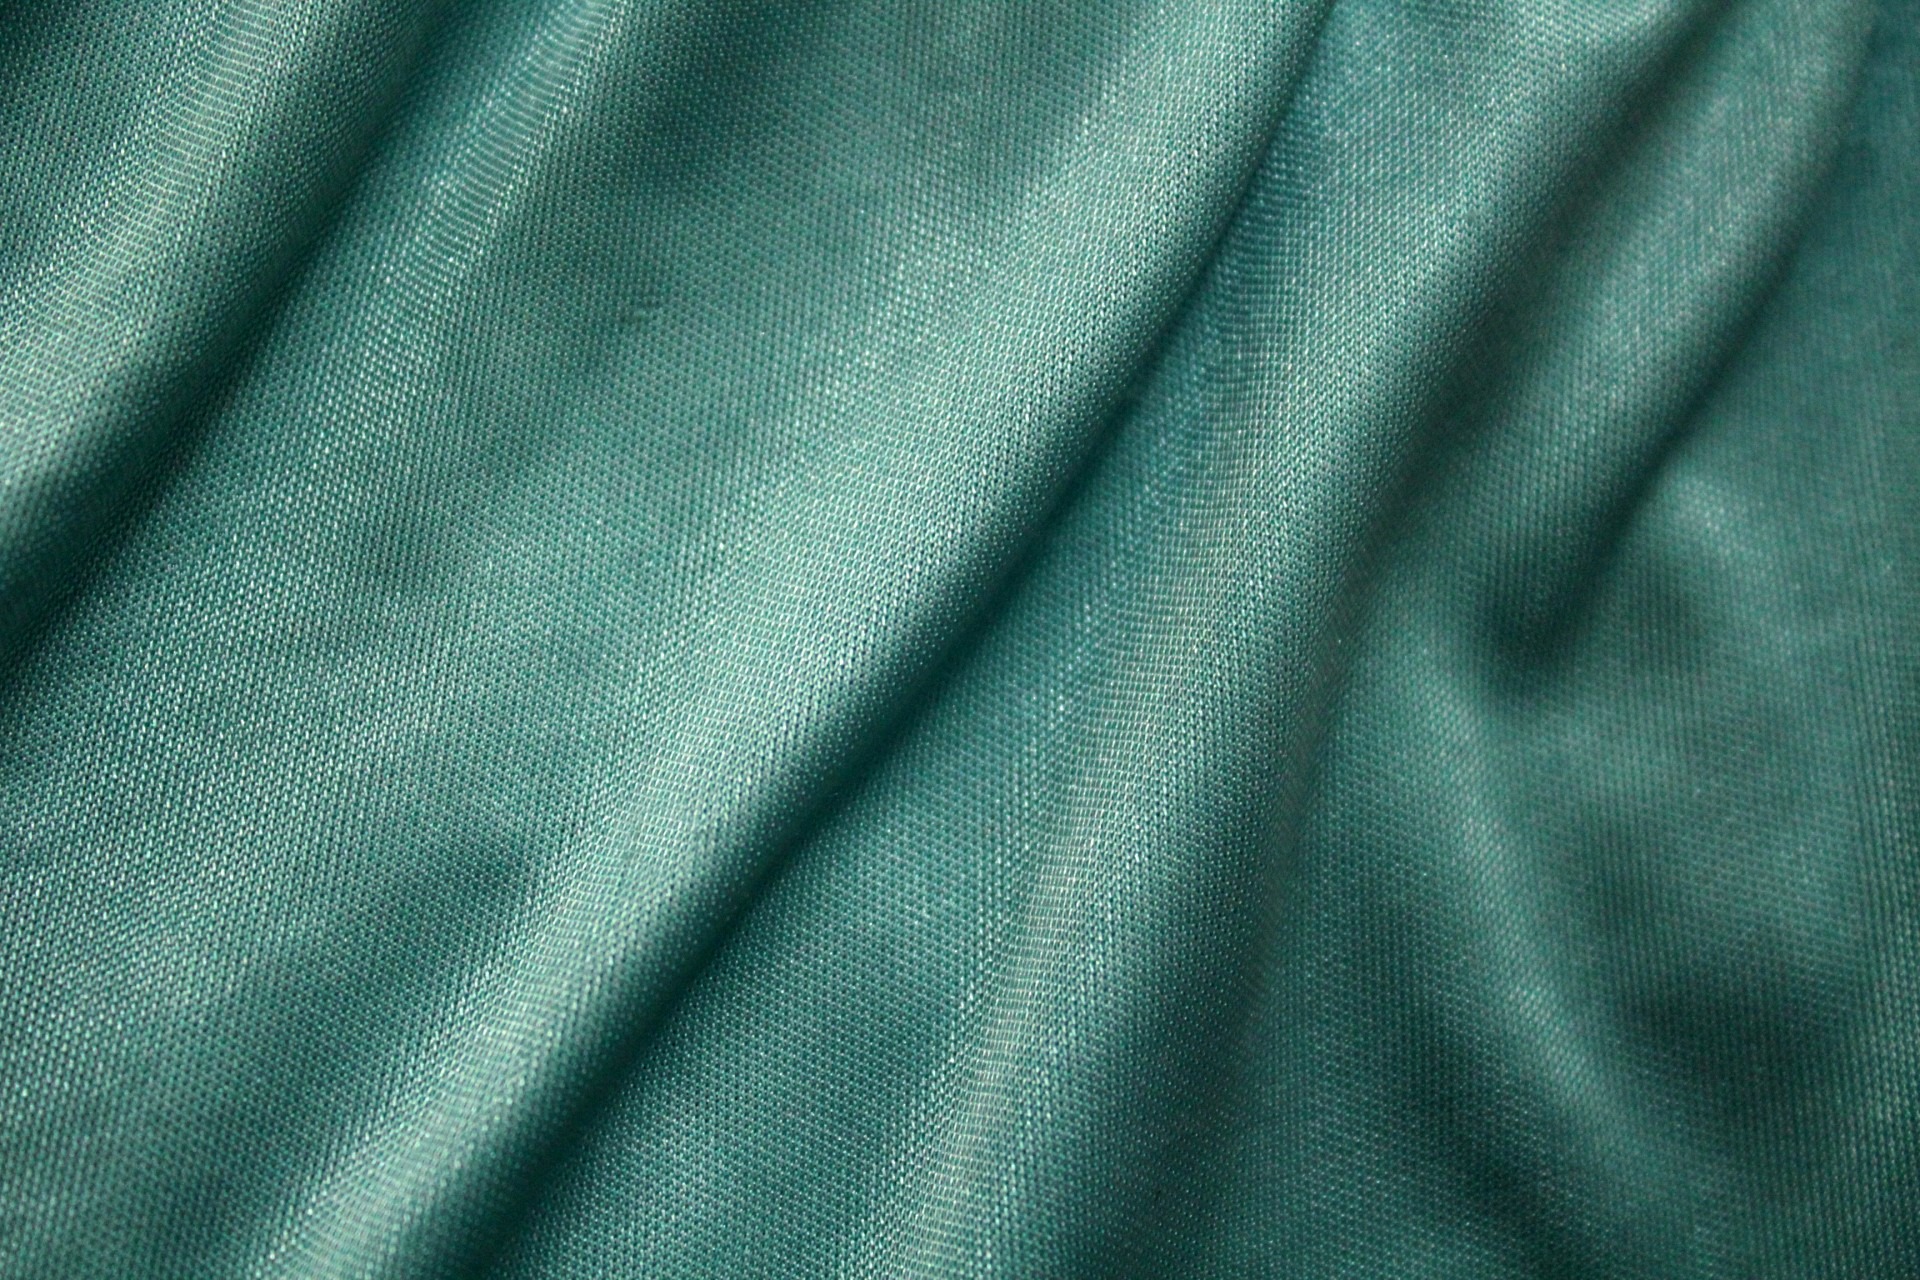
texture, pattern, line, green, smooth, blue, cloth, material, textile, background, turquoise, silk, blue green, silk cloth background